Oregon International Air Show

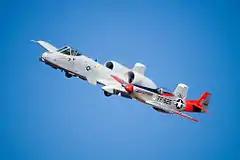
An A-10 Thunderbolt II and a P-51 Mustang at the 2006 Oregon International Air Show.

Other aerobatic displays have included the U.S. Army Golden Knights, the USSOCOM Paracommandos, Patty Wagstaff, Sean D. Tucker, Oregon National Guard's F-15 Eagles, Renny Price, Mike Wiskus, Heritage Flights, F-16 Demo, F-18 Demo, F-22 Demo, A-10 Demo, F-35A Demo, and many more.